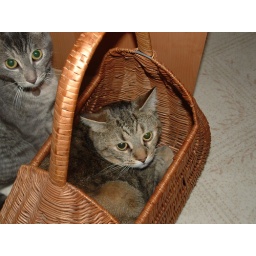
Our cats playing in a basket